Herbert Fuchs

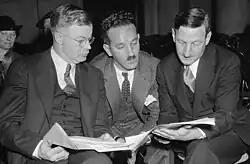
Fuchs worked at the National Labor Relations Board when Nathan Witt (here, middle, in 1937 with J. Warren Madden left and Charles Fahy right)

In July 1936, Fuchs came to Washington, DC, during the New Deal and joined the "Wheeler Committee," i.e., the Subcommittee to Investigate Railroads, Holding Companies, and Related Matters of the United States Senate Committee on Interstate and Foreign Commerce, chaired by US Senator Burton K. Wheeler. (This committee succeeded the Nye Committee and preceded the Truman Committee.) In October 1937, he joined the National Labor Relations Board (NLRB). In the second half of 1942, he joined the Board of Economic Welfare and soon after the National War Labor Board, for whom he relocated to Denver 1943–1945. (He joined a Communist cell in each instance.) In January 1946, he returned to the NLRB as a solicitor. In November 1948, Fuchs left the NRLB as the Hiss-Chambers Case (which had started in August) continued to grab news headlines.